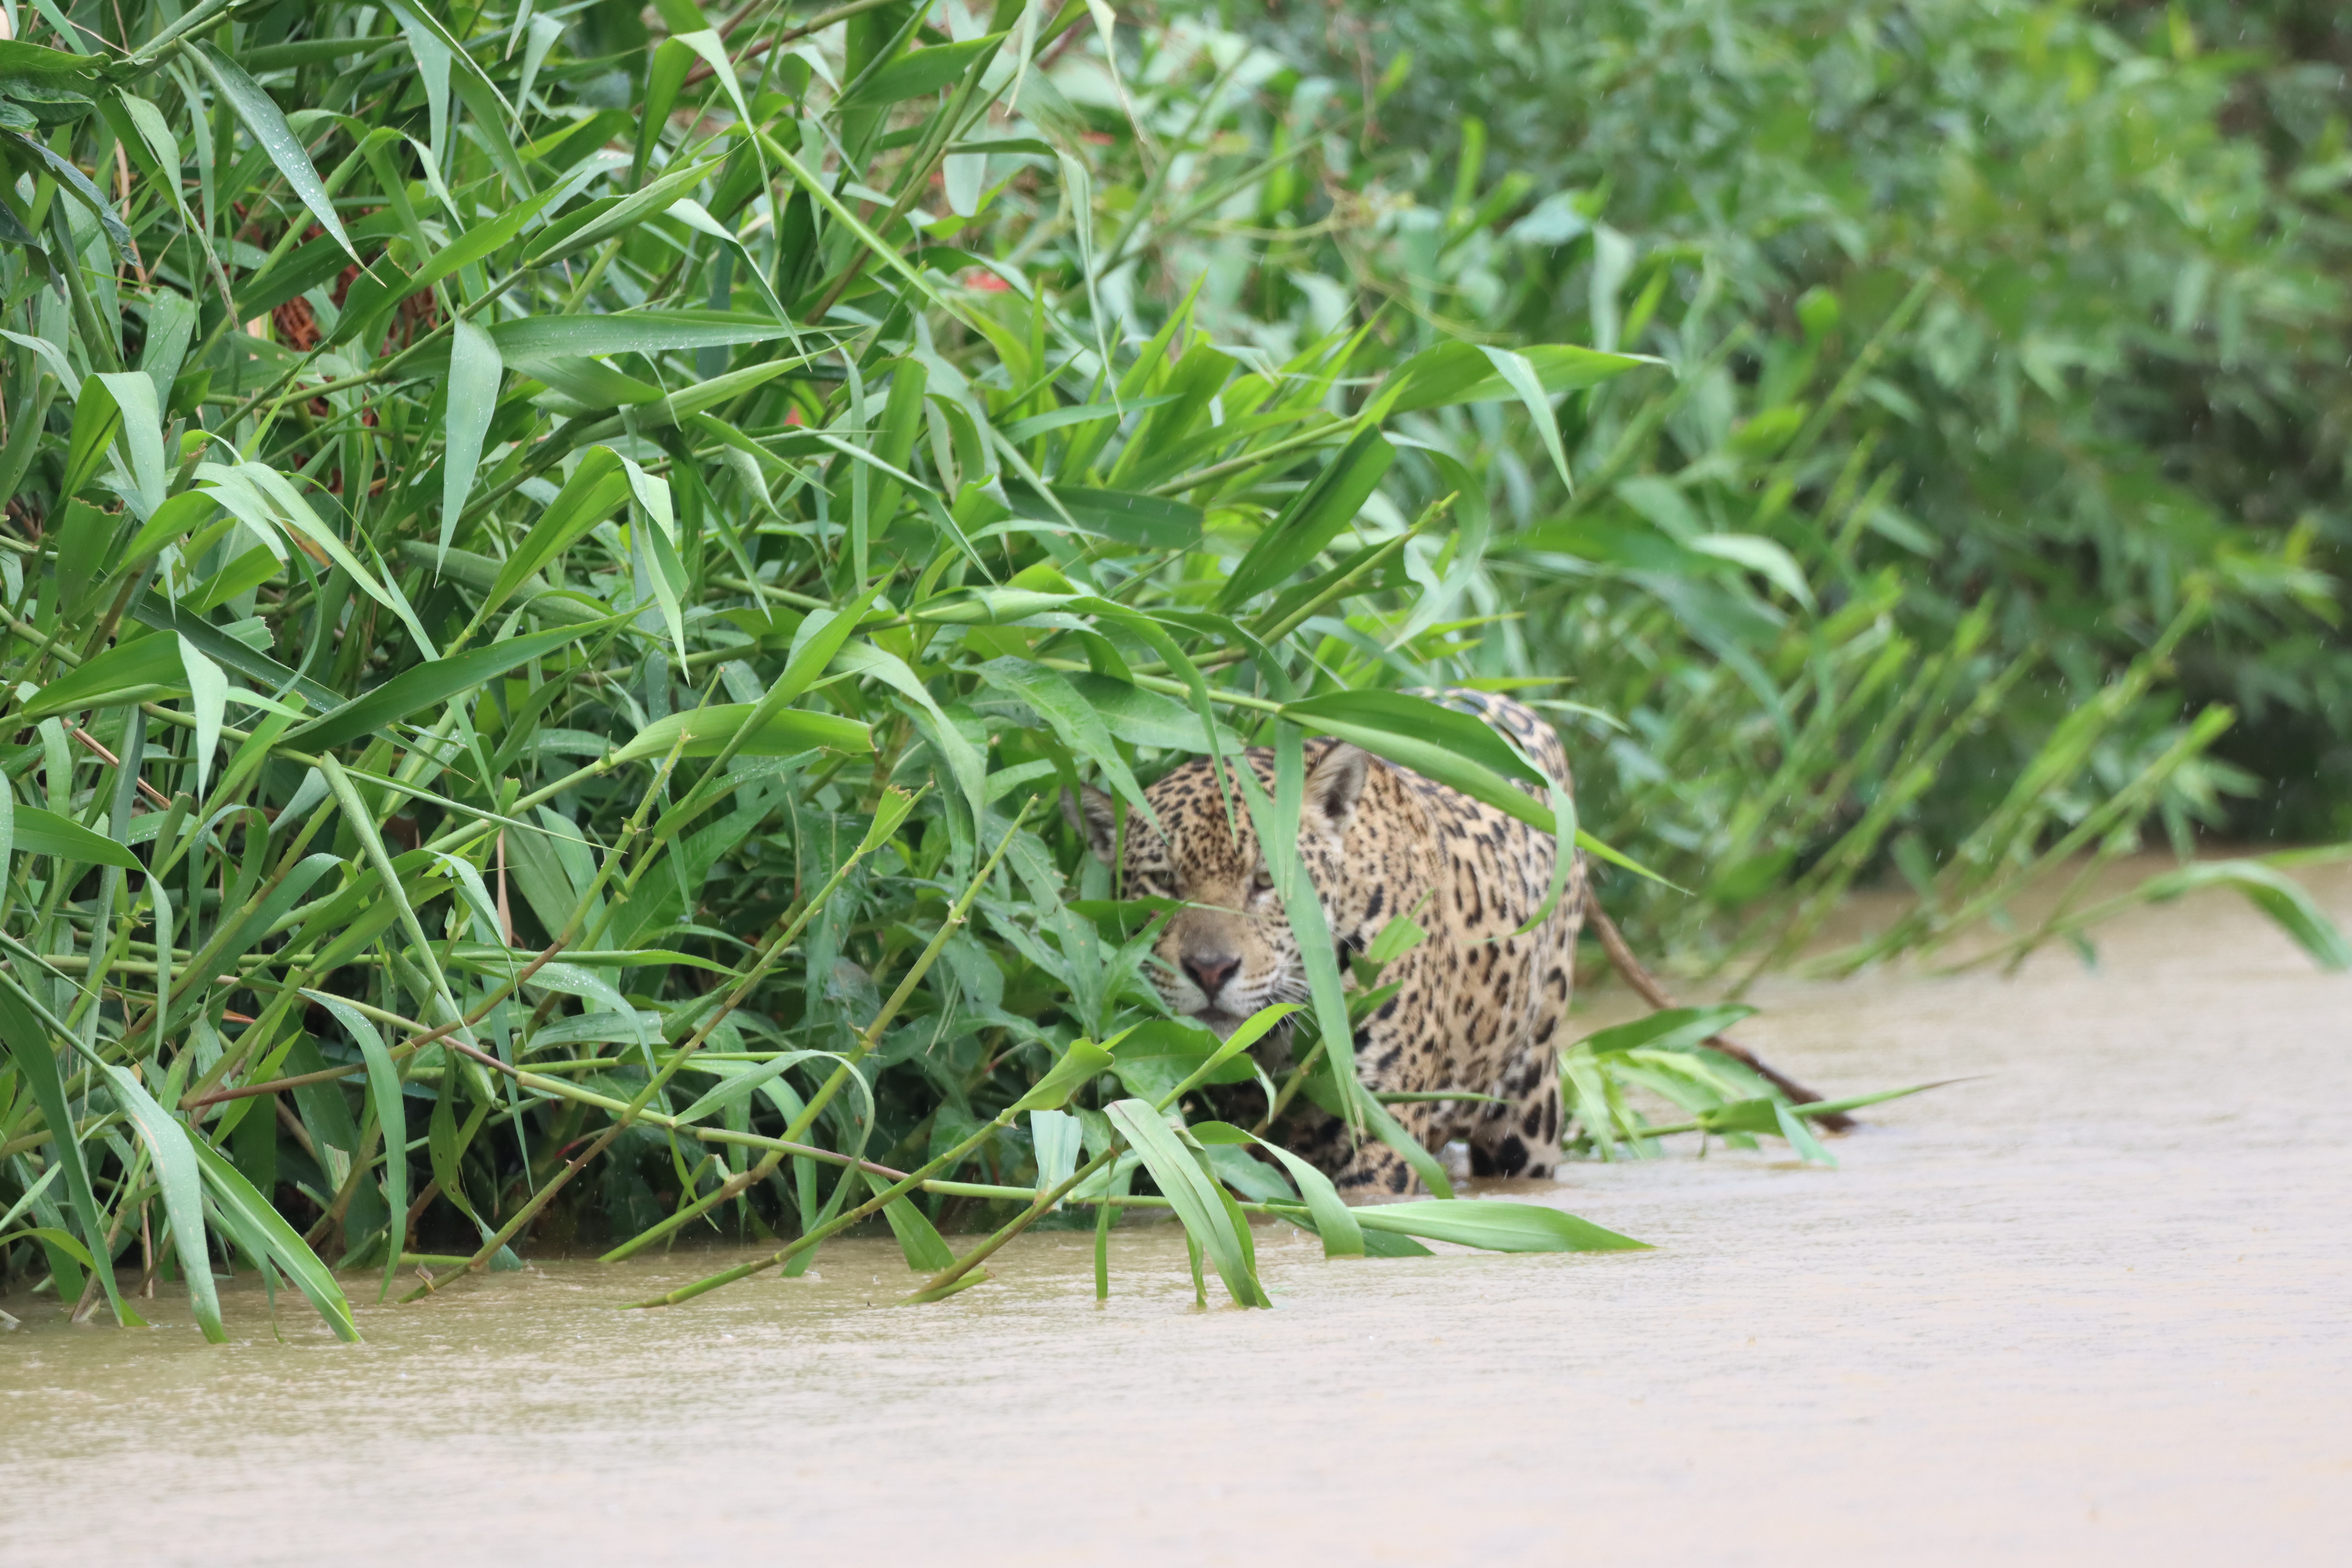
Jaguar: Kamaikua